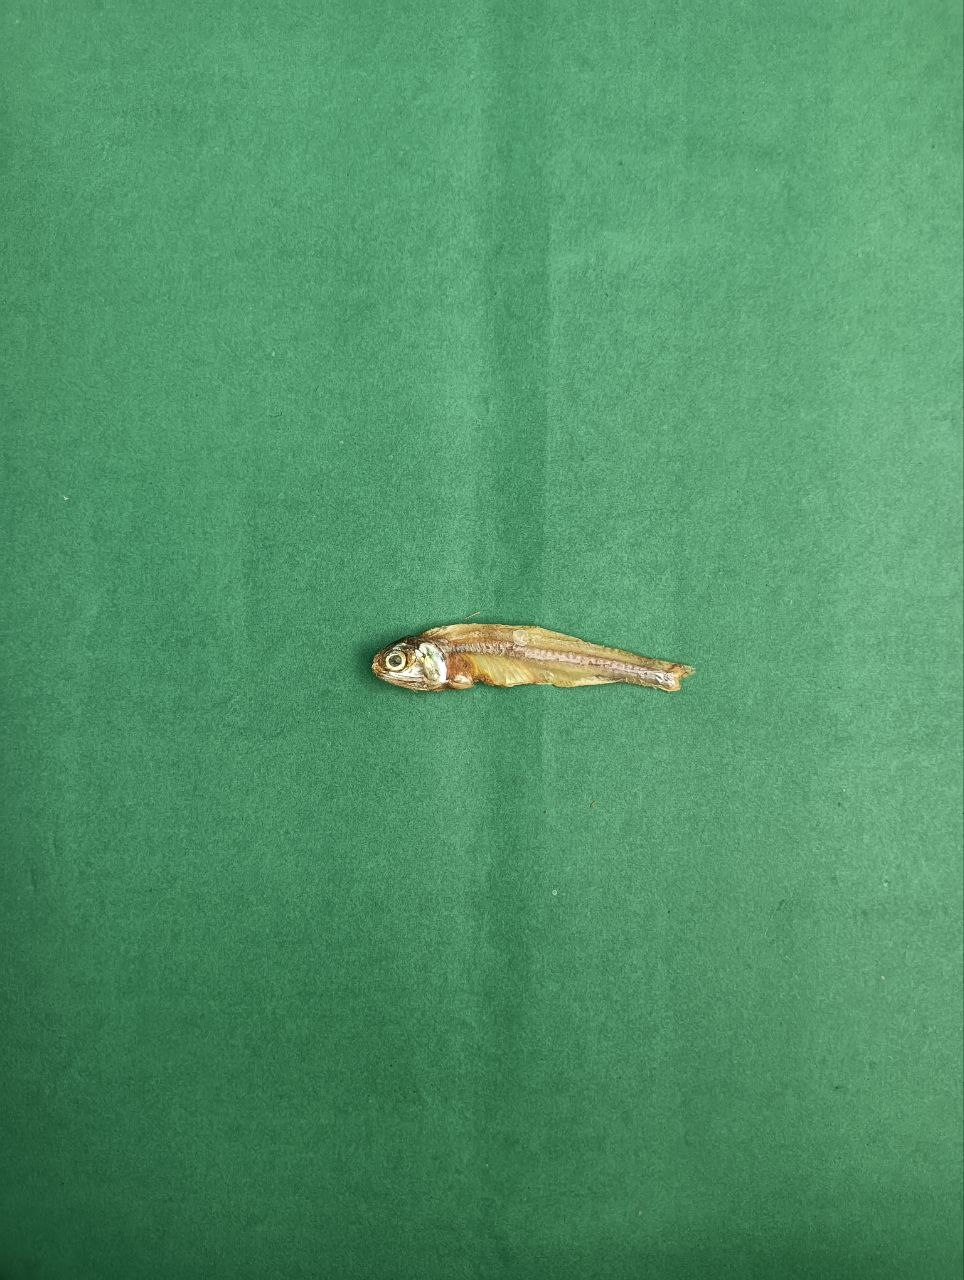
Species: narkeli